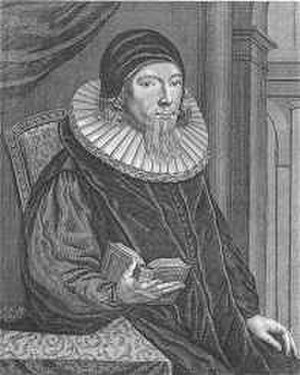
Store bededag / Historie / Indførelsen af store bededag
Biskop Hans Bagger.
Store bededag er en officiel dansk helligdag, som falder på fjerde fredag efter påske og dermed tre uger før pinse. I 2018 faldt dagen d. 27. april, mens den i 2019 faldt d. 17. maj. I år 2020 er Store bededag den 8. maj.